Lake Shore Limited

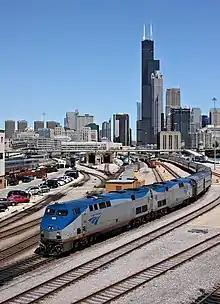
A "Lake Shore Limited" train backs into Union Station in Chicago, with the Willis Tower visible in the background.

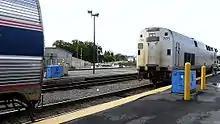
Train #49 is separated from the P32AC-DM at to prepare for coupling with Train #449 from Boston before heading to Chicago.

The present-day "Lake Shore Limited" began running October 31, 1975, with both New York and Boston sections. The westbound train served Cleveland during daytime hours, departing for Chicago 7:30 AM; eastbound passengers departed for New York City at 11:20 pm. Amtrak's October 1981 timetable pushed the westbound Cleveland departure to 12:35 AM.